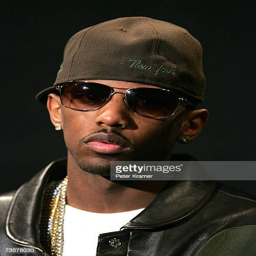
hip hop artist makes an appearance